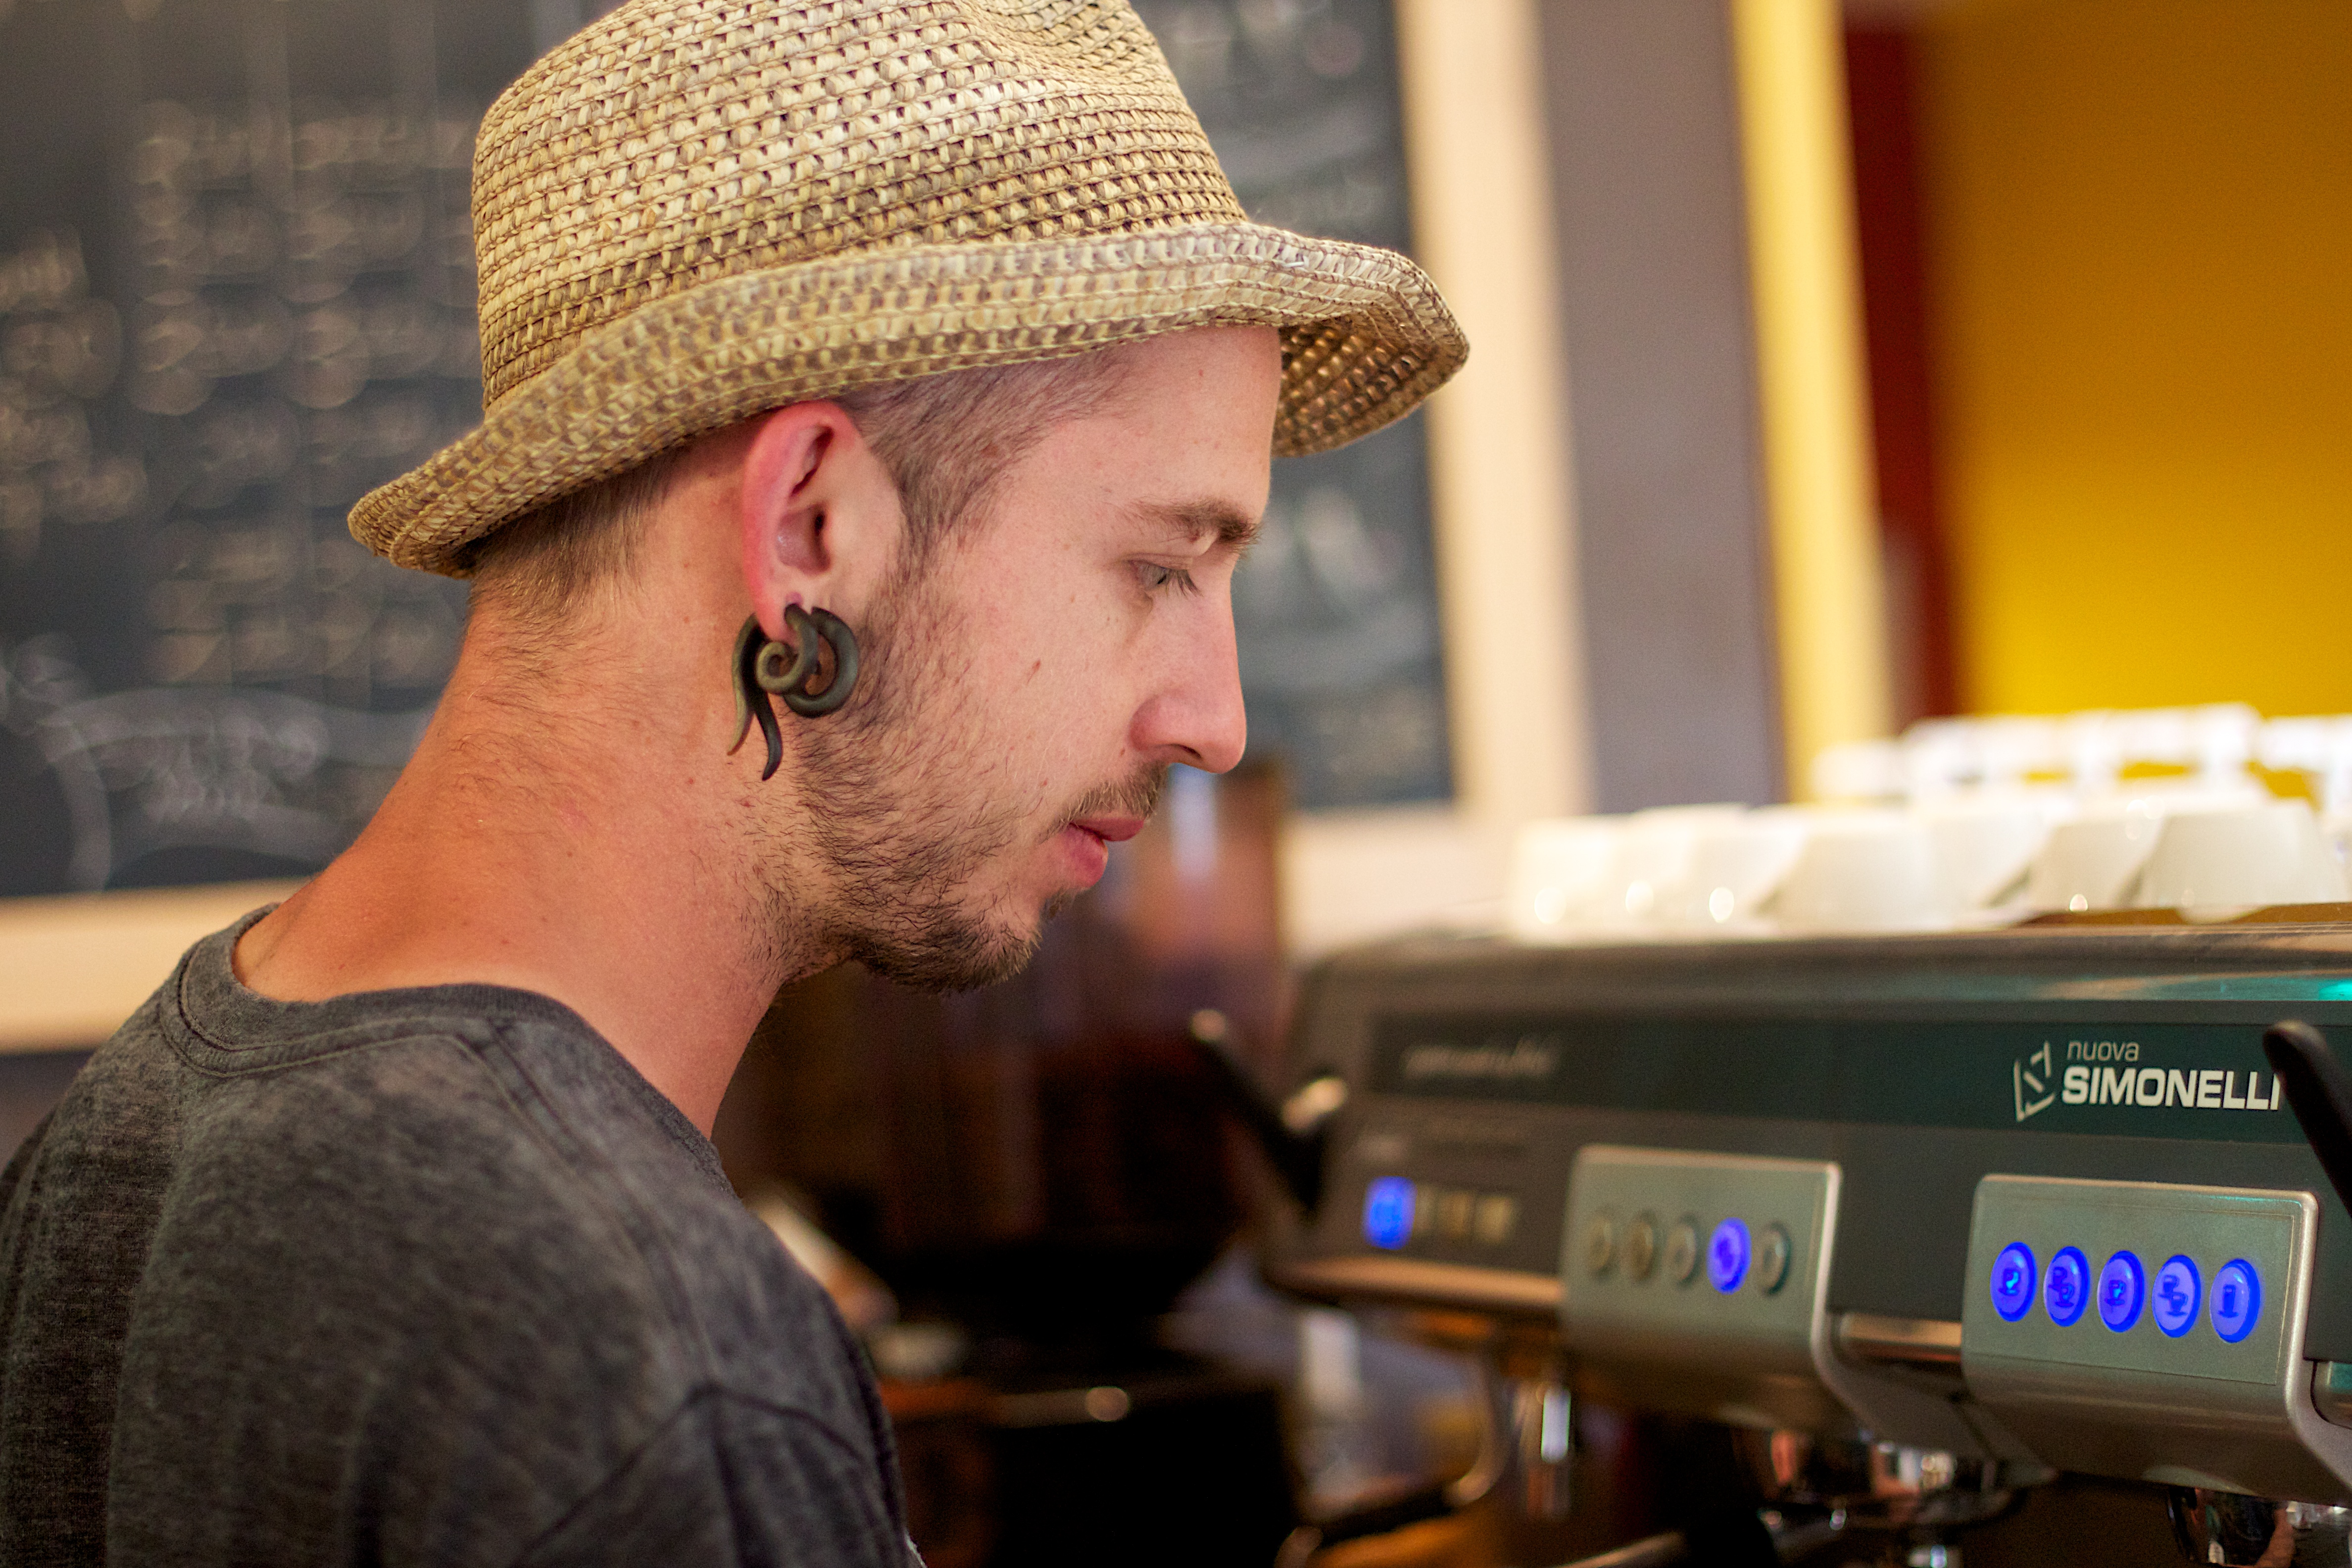
glasses, odyssey